Economy of Mangaluru

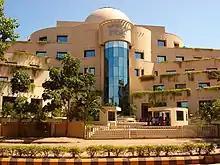
Infosys campus in Mangalore

Major information technology (IT) and software companies like Infosys, Cognizant Technology Solutions, Endurance International Group and Thomson Reuters have their branches at Mangaluru. Tata Consultancy Services (TCS) has planned to invest and setup its office at Karnad near Mangaluru.